Maggie Stiefvater

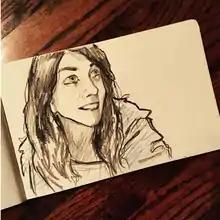
Self-portrait

Before turning to writing full-time, Stiefvater was a professional portrait artist, specializing in colored pencil.